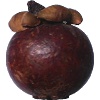
Label: Mangostan 1